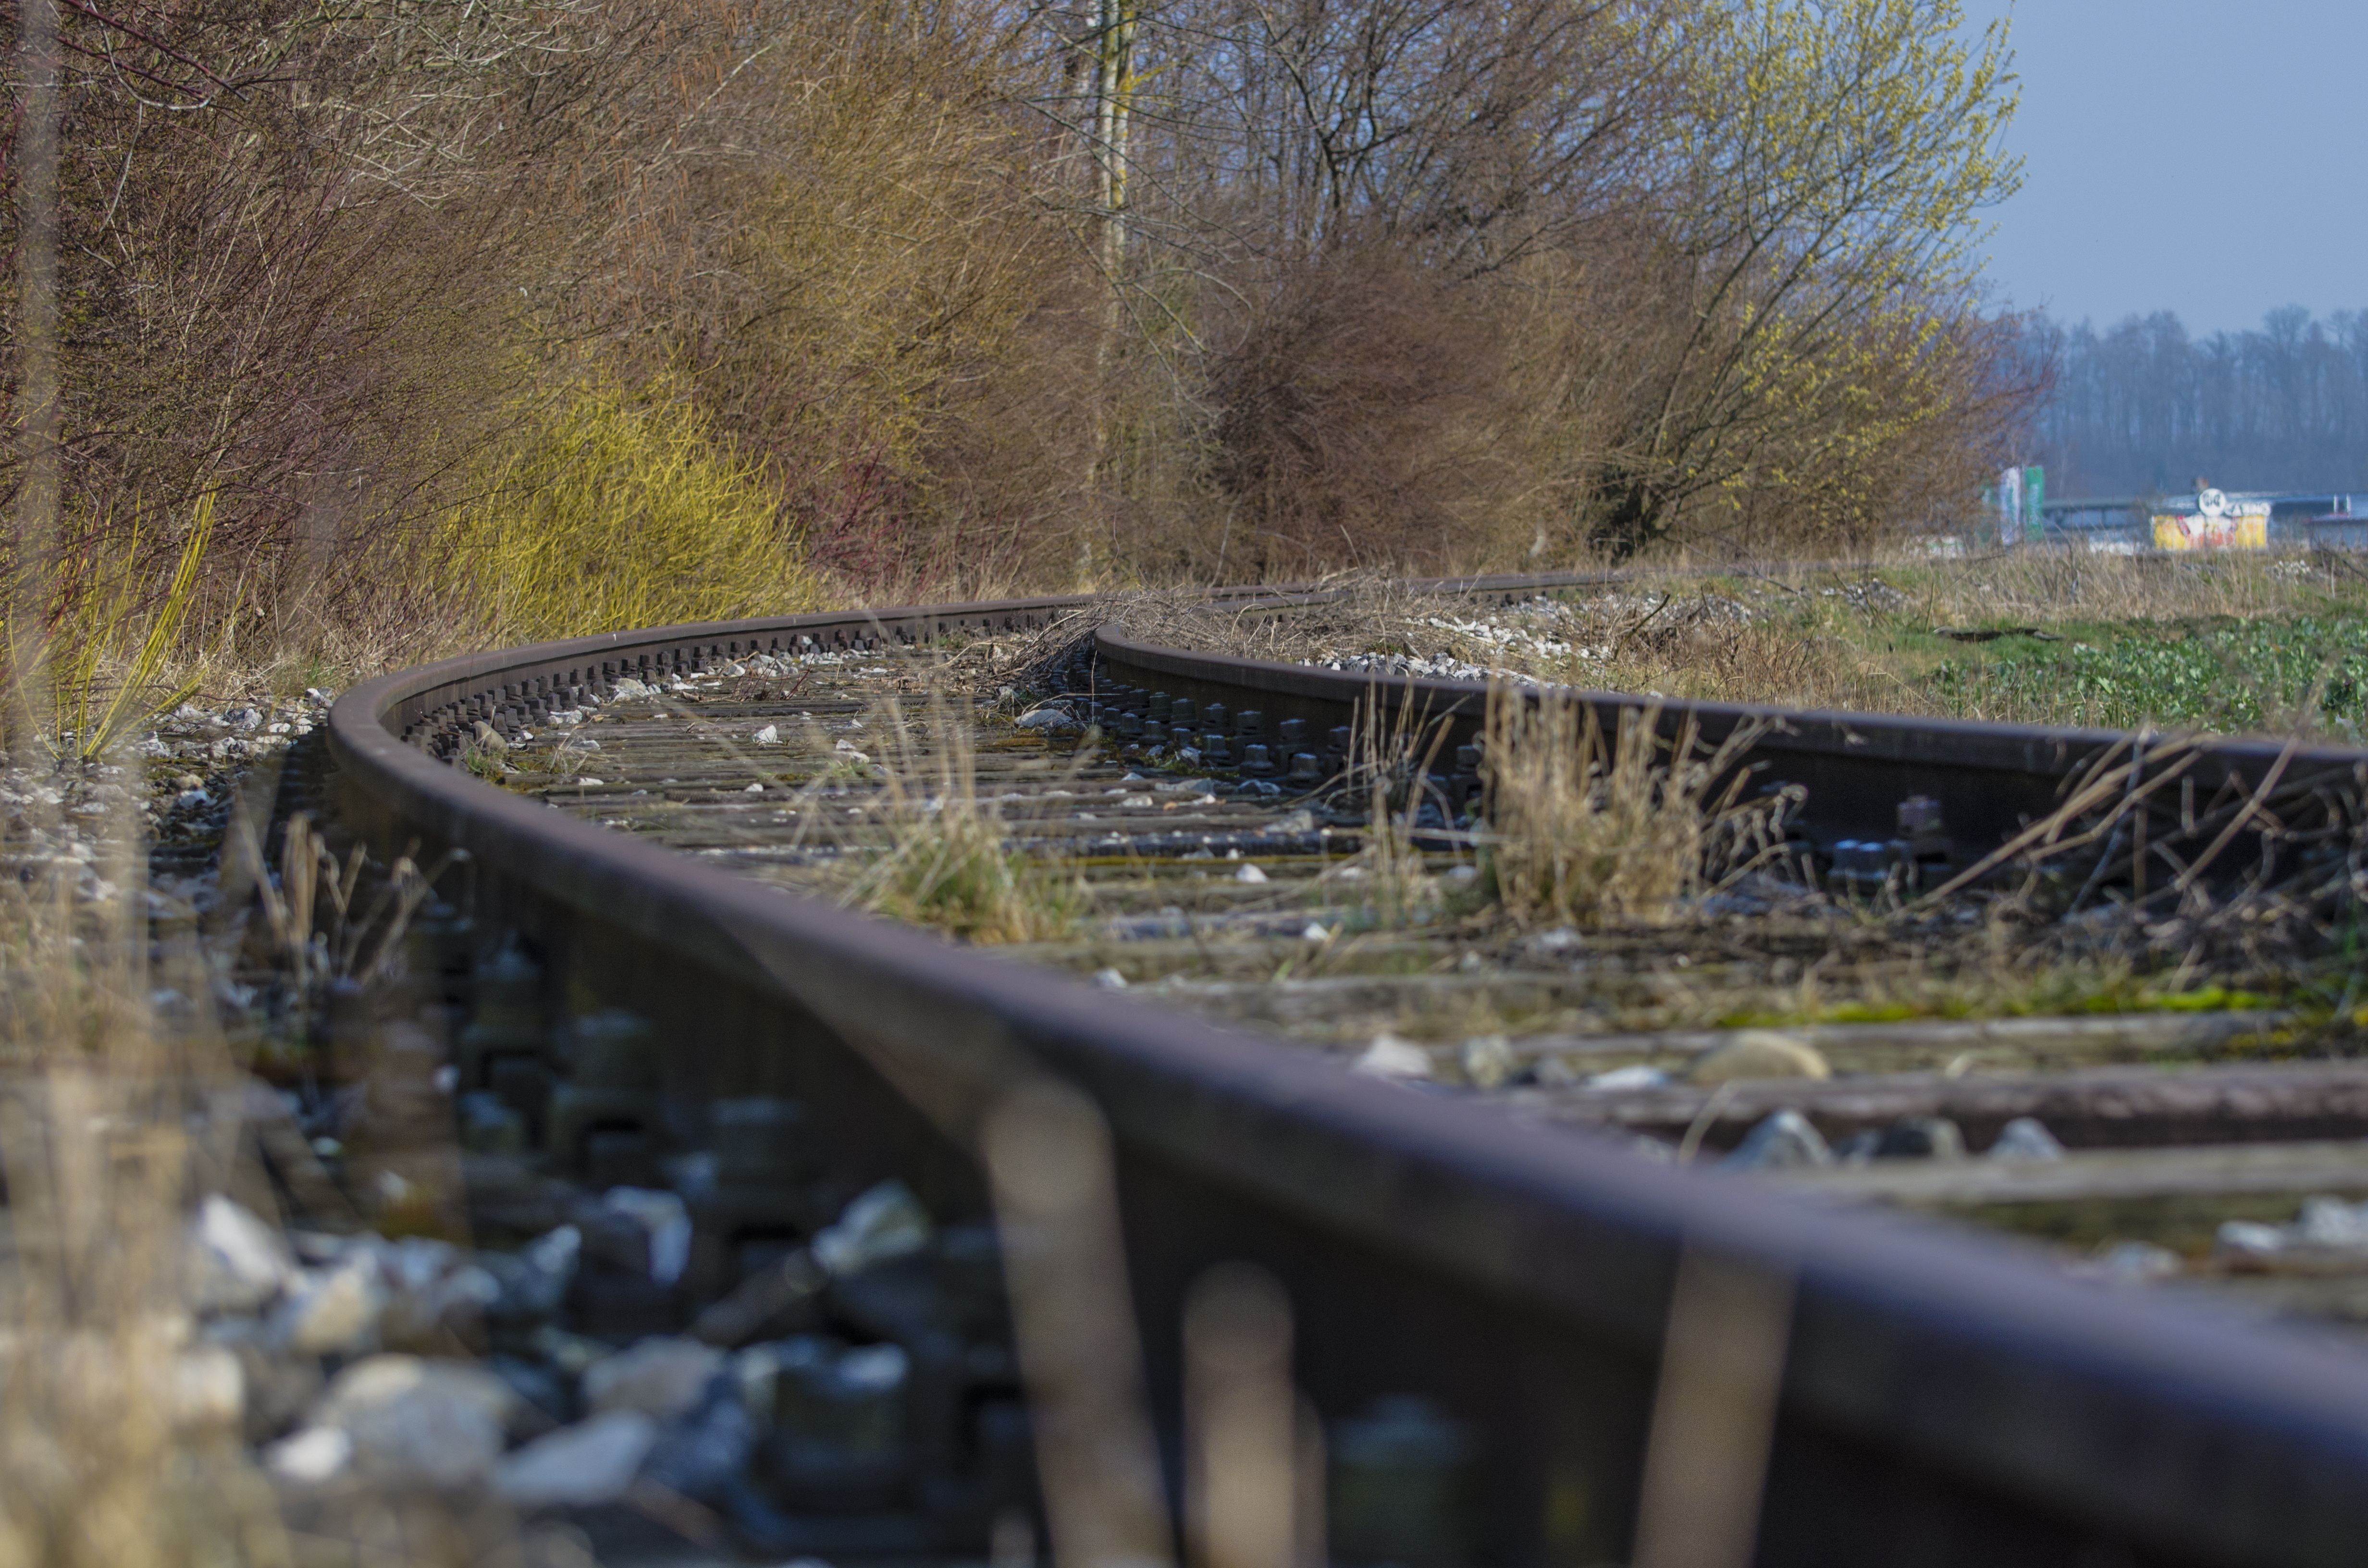
water, track, railway, bridge, river, pond, transport, stream, reflection, reservoir, waterway, gravel, seemed, locomotion, train tracks, gleise, railway tracks, rail traffic, railway line, track bed, railway rails, railway track, track rails, nonbuilding structure